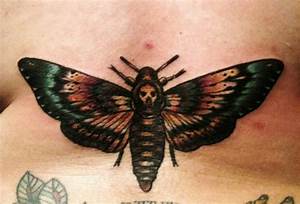
Label: farfalla